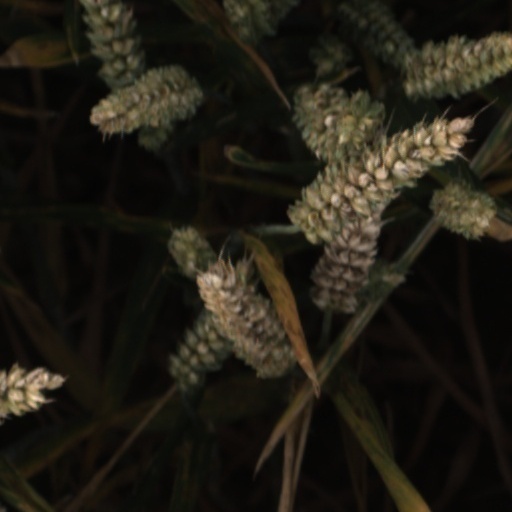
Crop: wheat